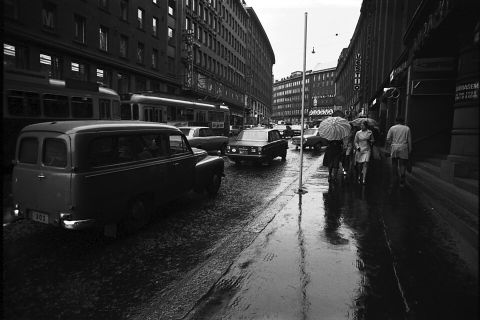
Road surface condition: wet